Christiaan Slieker

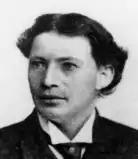
Christiaan Slieker

(George) Christiaan Slieker (1861–1945) was a Dutch film exhibitor in the early days of cinematography. He grew up in a Frisian family of travelling showpeople.